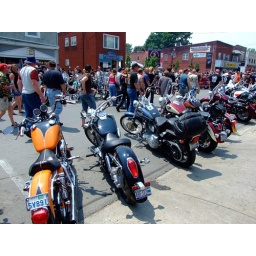
Main drag in Pt. Dover.. wall to wall bikes and people.